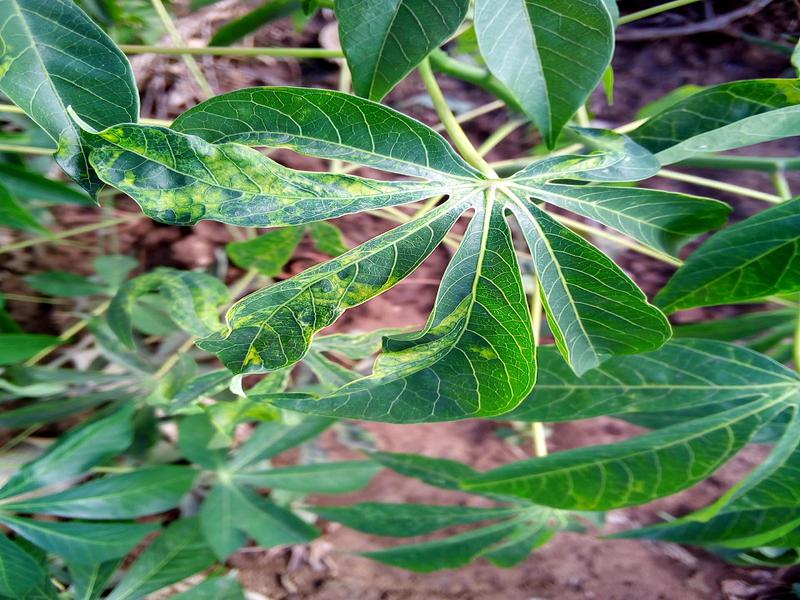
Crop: cassava
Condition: mosaic_disease